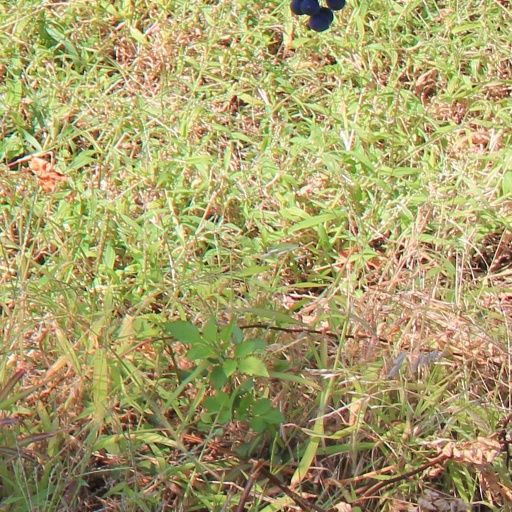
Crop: grape